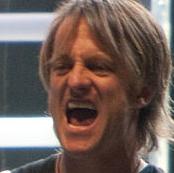
Age: 39